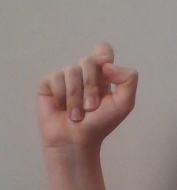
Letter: fa